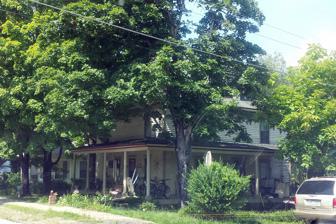
Building: J.C. Miller House
Country: United States of America
Year built: 1905
Historic house in Arkansas, United States United States historic place J. C. Miller House U.S. National Register of Historic Places Location in Arkansas Show map of Arkansas Location in United States Show map of the United States Location Jct. of Oak and High Sts., NW corner, Leslie, Arkansas Coordinates 35°49′56″N 92°33′34″W / 35.83222°N 92.55944°W / 35.83222; -92.55944 Area less than one acre Built 1905 ( 1905 ) Architectural style American Foursquare MPS Searcy County MPS NRHP reference No. 93001370 Added to NRHP December 2, 1993 The J.C. Miller House is a historic house at Oak and High Streets in Leslie, Arkansas .  It is a tall 2 + 1 ⁄ 2 -story wood-frame structure in the American Foursquare style, with a hip roof pierced by hip-roofed dormers, and a single-story porch that wraps around two sides.  The construction date of the house is not known, but its first known occupant, J.C. Miller, was living in it in the 1920s.  It is one of Searcy County's best examples of early-20th century American Foursquare design. The house was listed on the National Register of Historic Places in 1993. See also National Register of Historic Places listings in Searcy County, Arkansas References